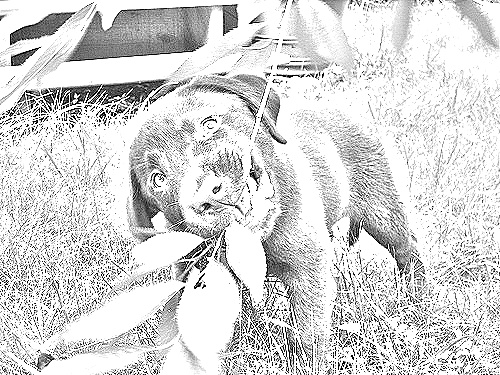
Portrait style: Sketch Portrait